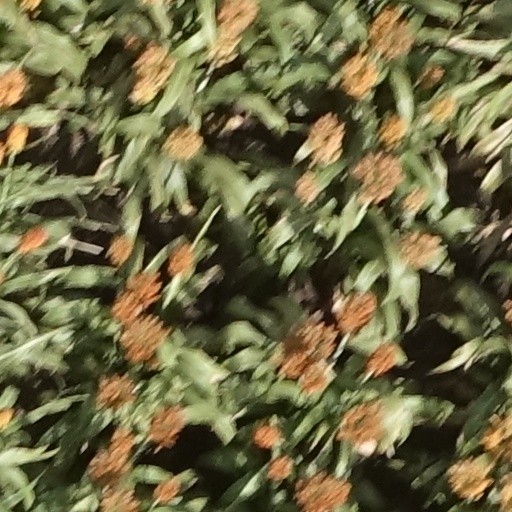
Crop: sorghum